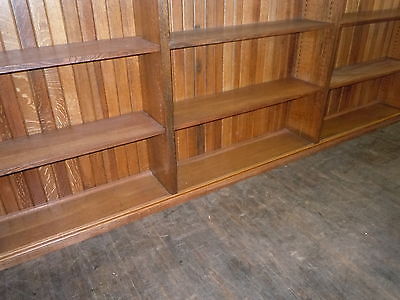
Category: cabinet